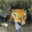
Label: fox